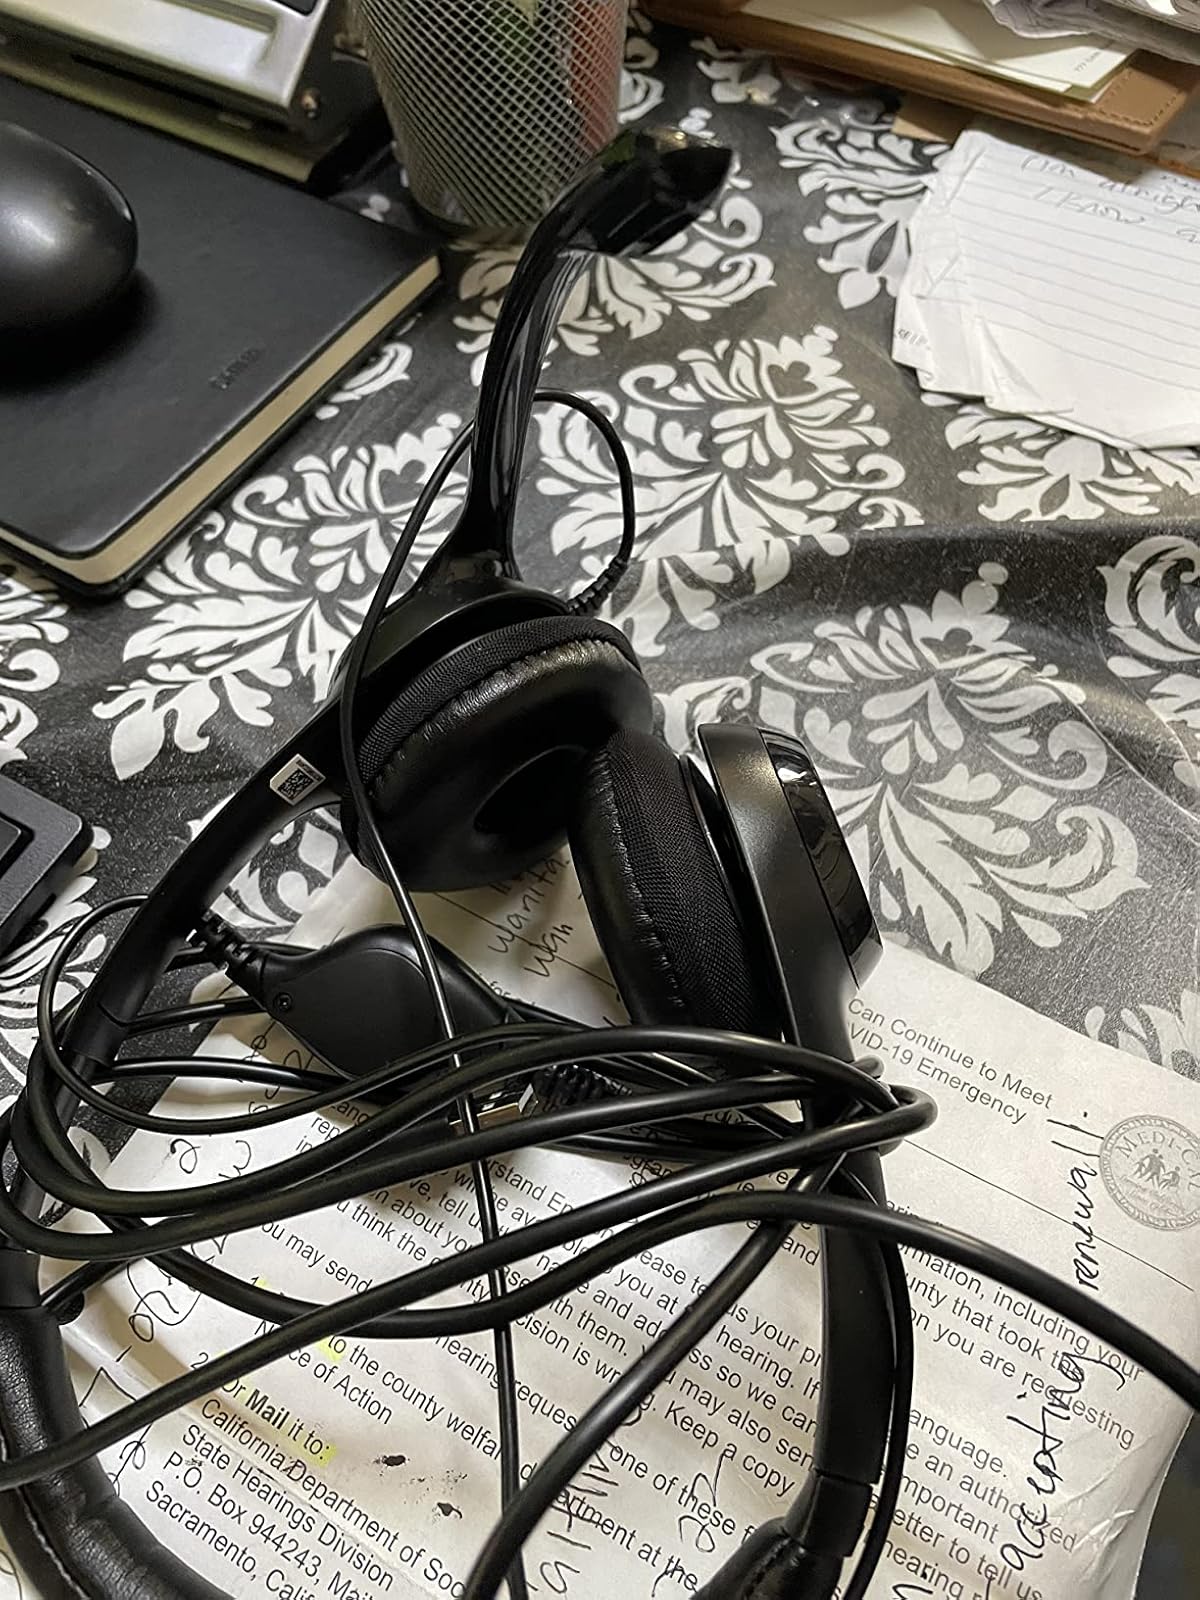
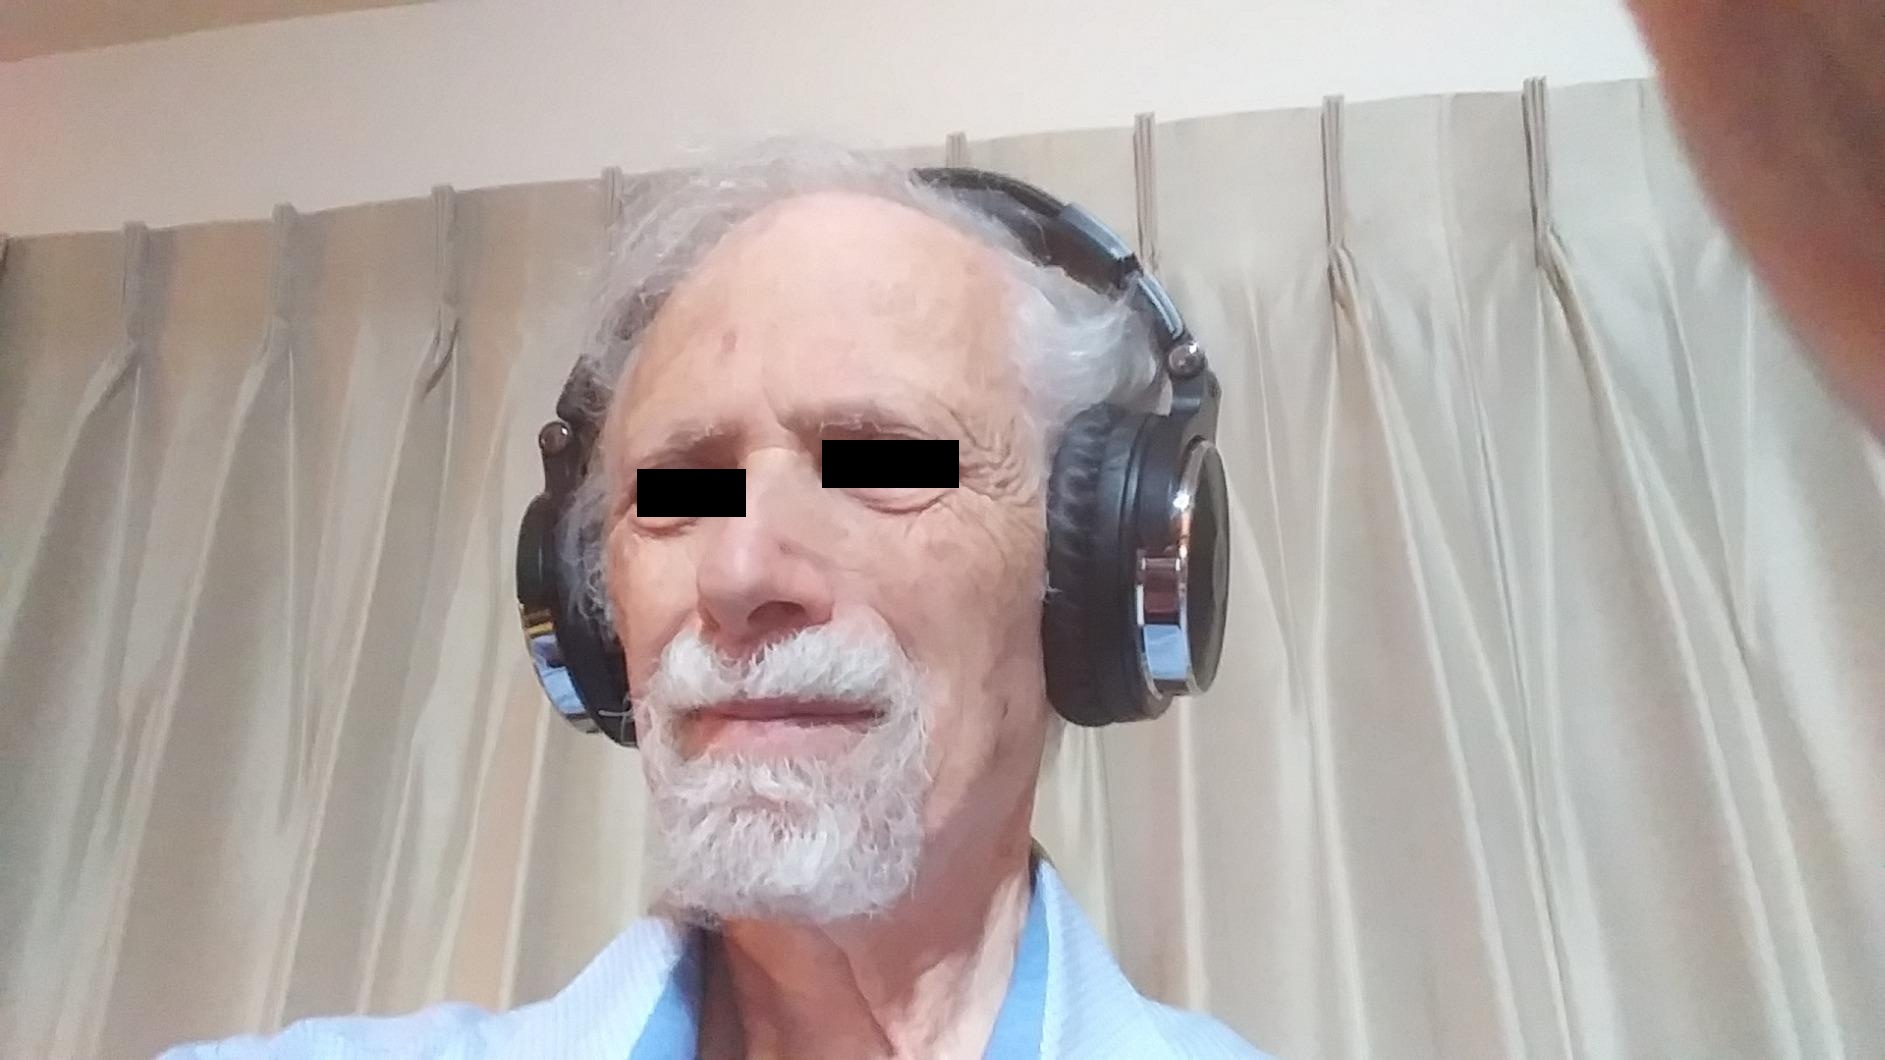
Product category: headphones
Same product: no